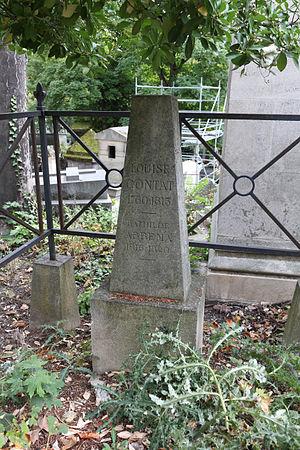
Petit obélisque Français
Louise-Jeanne-Françoise Contat, dite Contat aînée, est une actrice française née le 17 juin 1760 à Paris où elle est morte le 9 mars 1813.